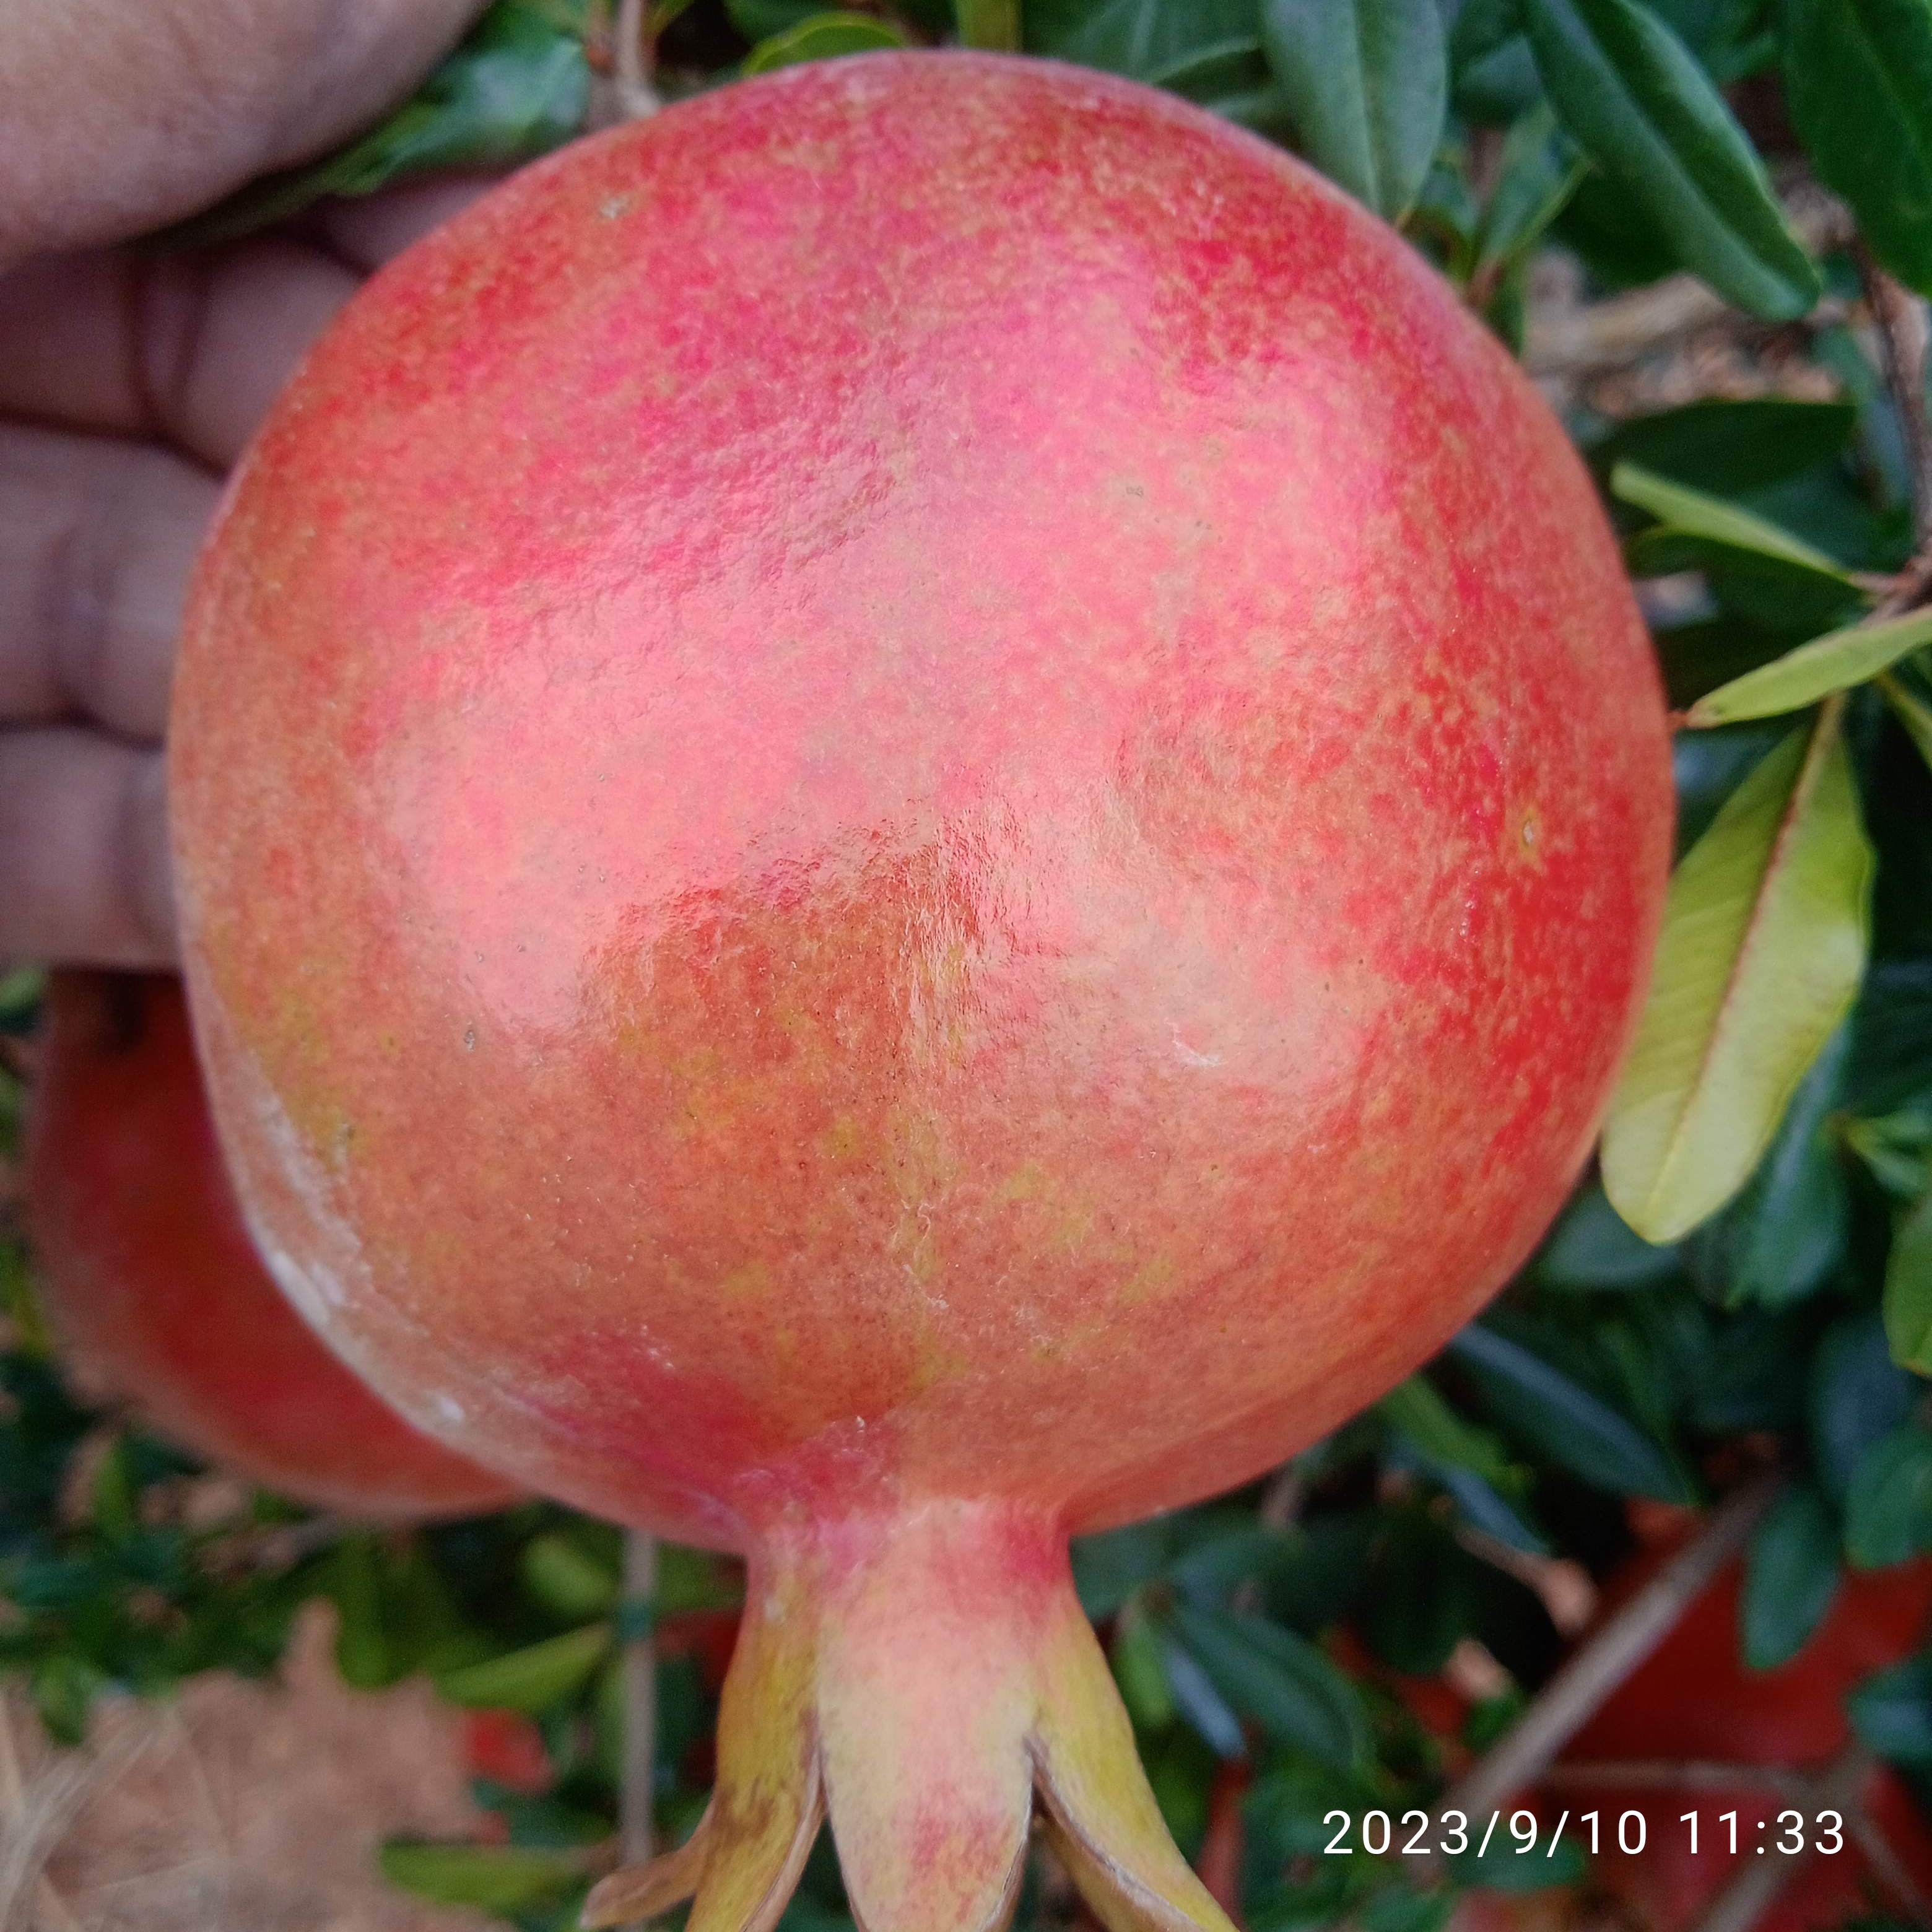
Label: Healthy